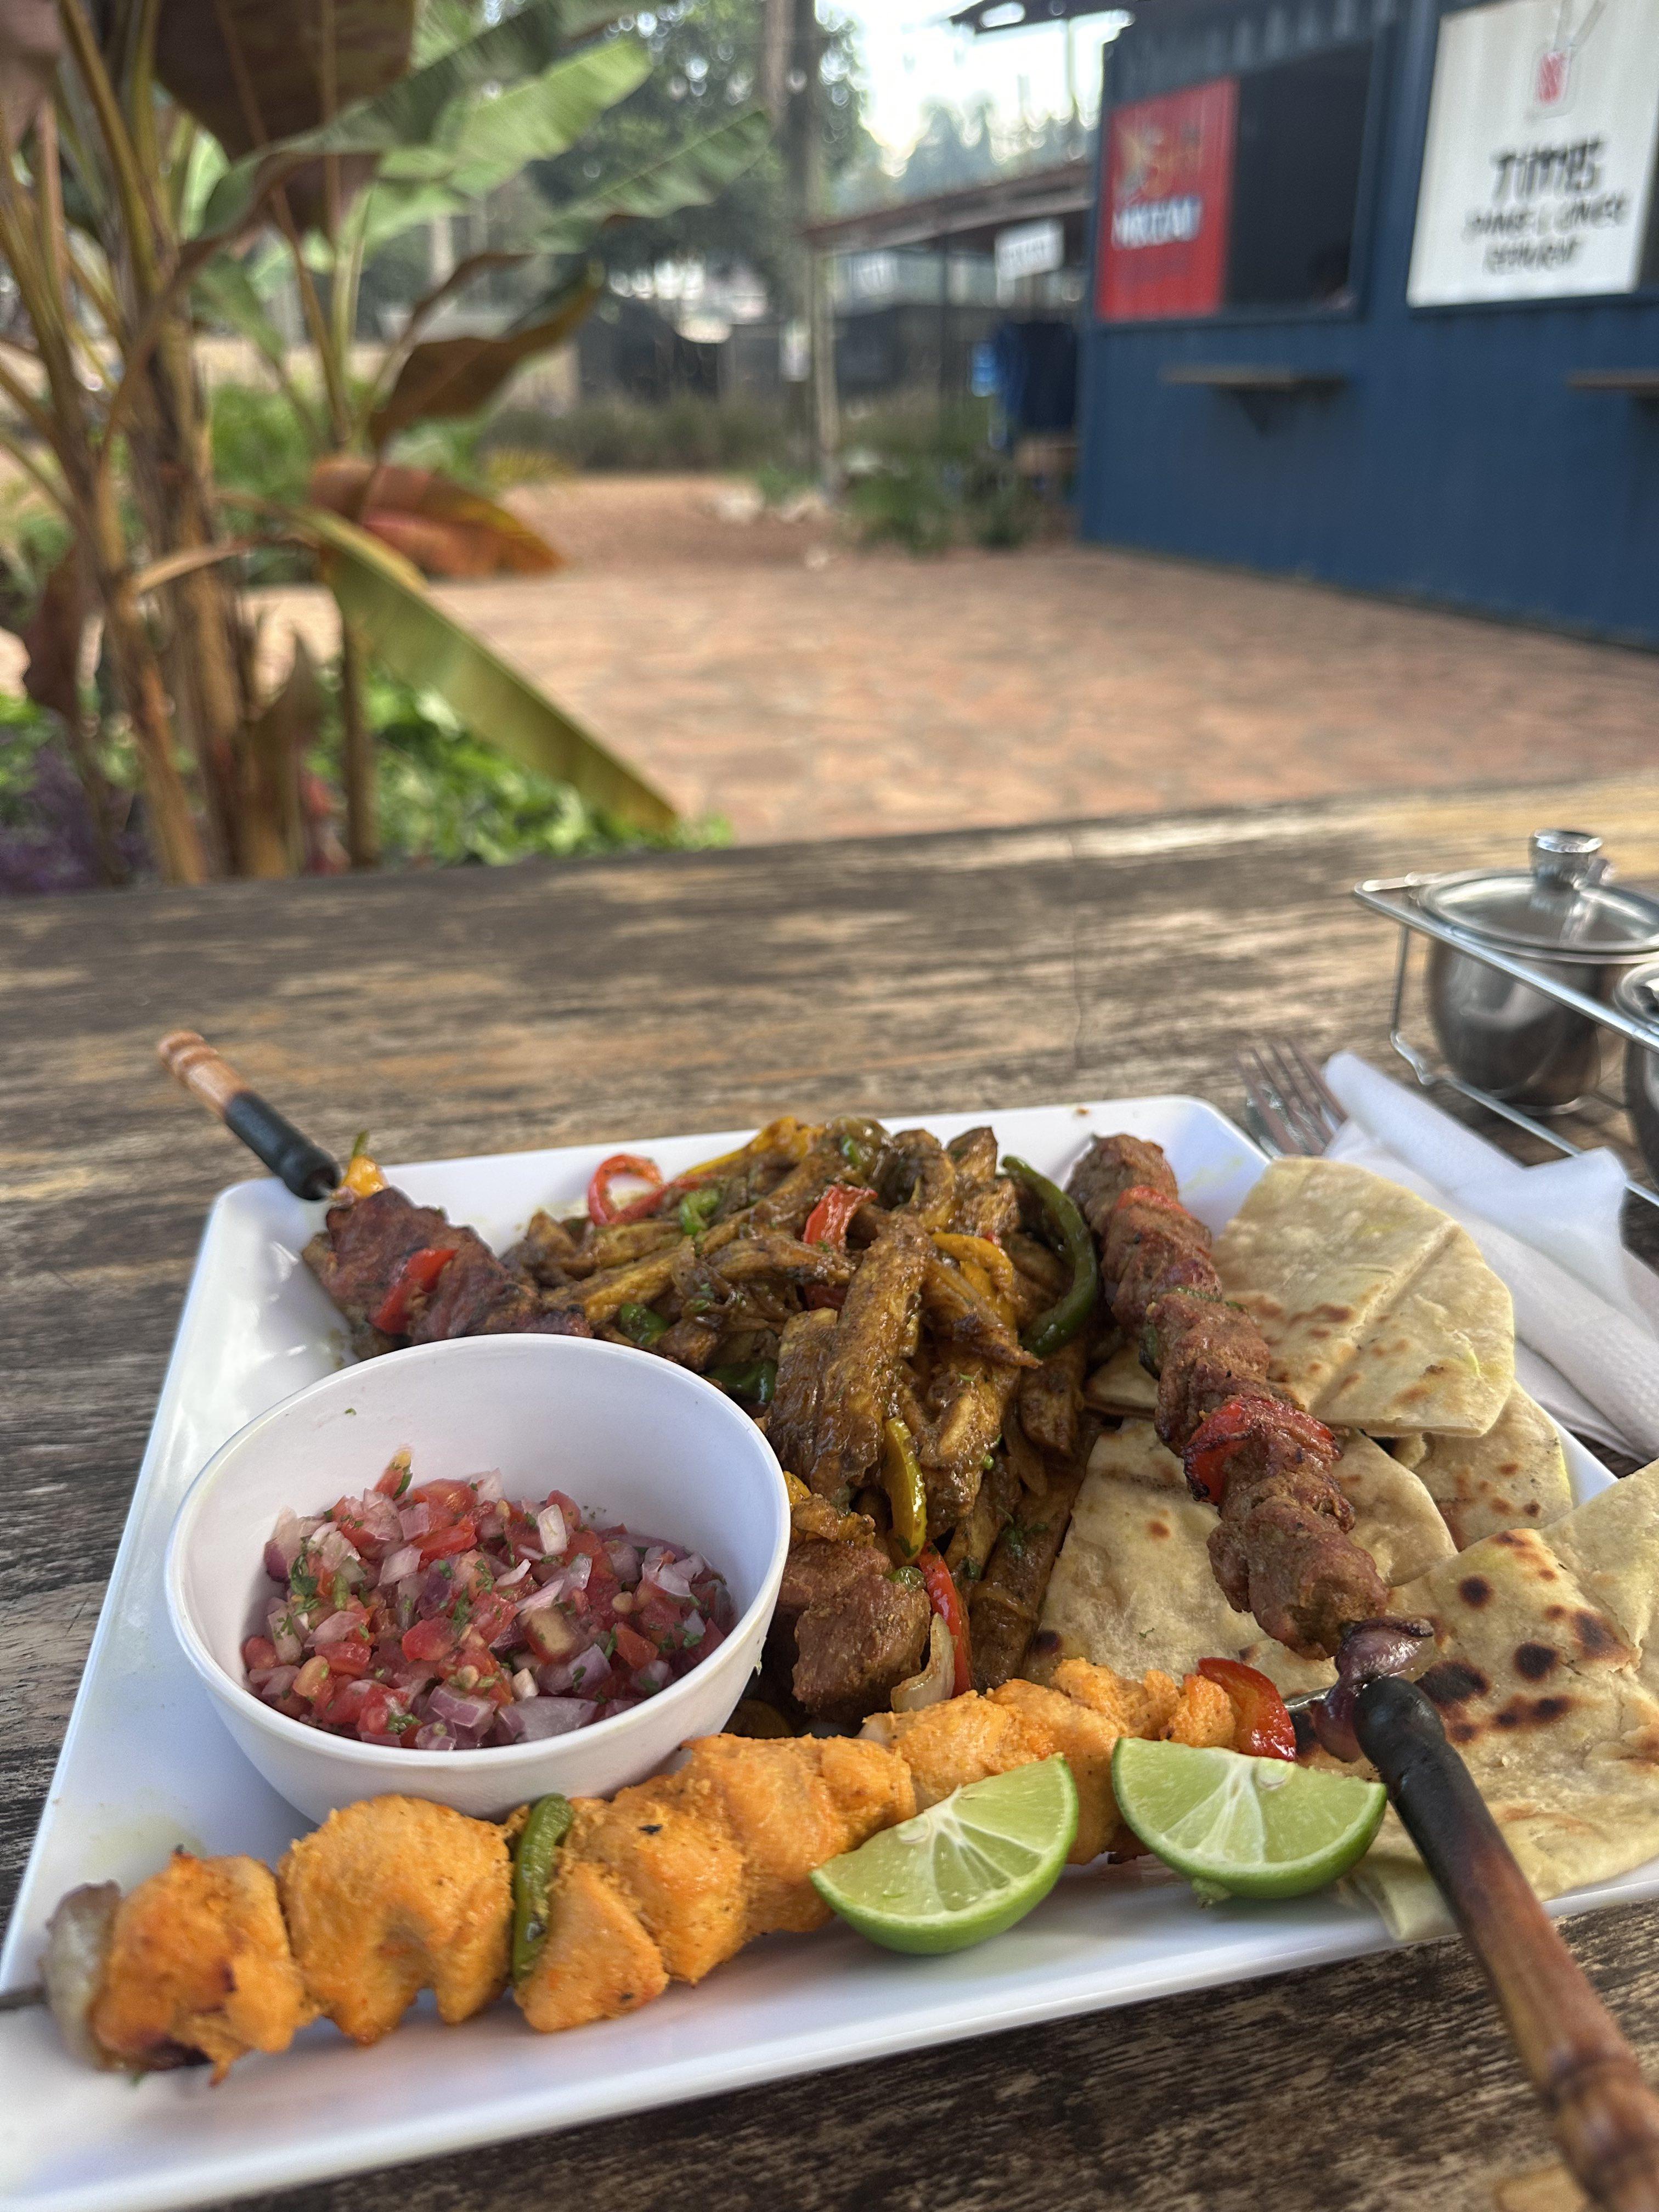
Sahani ina vyakula vya kuvutia kwa rangi na ladha ambavyo ni tofauti kama vile ndimu, chapati, kachumbari na nyama ya kuchomwa. Mbele kidogo upande wa kushoto kuna mti wa migomba.